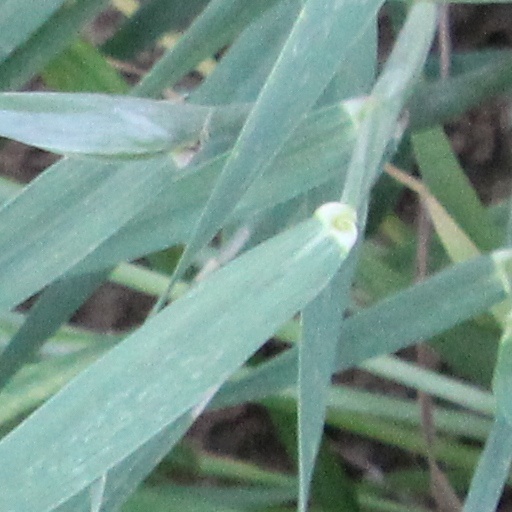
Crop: wheat